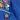
Campesina Women's Puebla Mexican Dress - Royal Blue
Category: AMAZON FASHION
This is a traditional Mexican dress also known as Puebla Dresses. The dress you will receive will be of the same color, however the embroidery will be different as each design is unique. Small - Bust: 30"-32" inches; Length: 43" inches Medium - Bust: 34"-36" inches; Length: 44" inches Large - Bust: 40"-42" inches; Length: 45" inches X-Large - Bust: 44"-46" inches; Length: 45" inches 2XL - Bust: 48"-50" inches; Length: 46" inches 3XL - Bust: 54"-56" inches; Length: 48" inches 4XL - Bust: 58"-60" inches; Length: 49" inches
Features: Poly,Cotton Blend | Imported | Zipper closure | Hand Wash Only | Traditional Mexican Dress | Made in Mexico | Embroidery will vary from pictured, but color will be the same | Stylish, breathable, comfortable | Poly/Cotton Blend